Eyes Open Tour

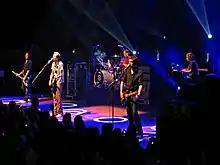
Snow Patrol at the Muziekcentrum Vredenburg on 11 October 2006.

After the secret gigs and the KOKO show, Snow Patrol kicked off touring for "Eyes Open" by undertaking a small European tour. The tour included an acoustic show by Lightbody and Connolly for Dutch channel 3VOOR12.